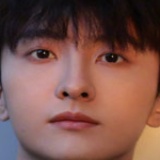
diễn viên Ngưu Tuấn Phong